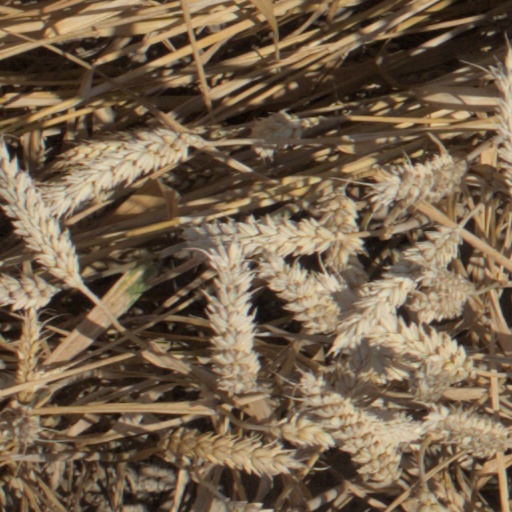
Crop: wheat